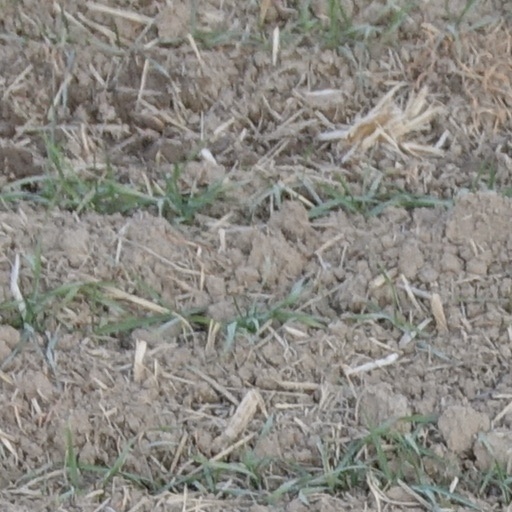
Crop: wheat